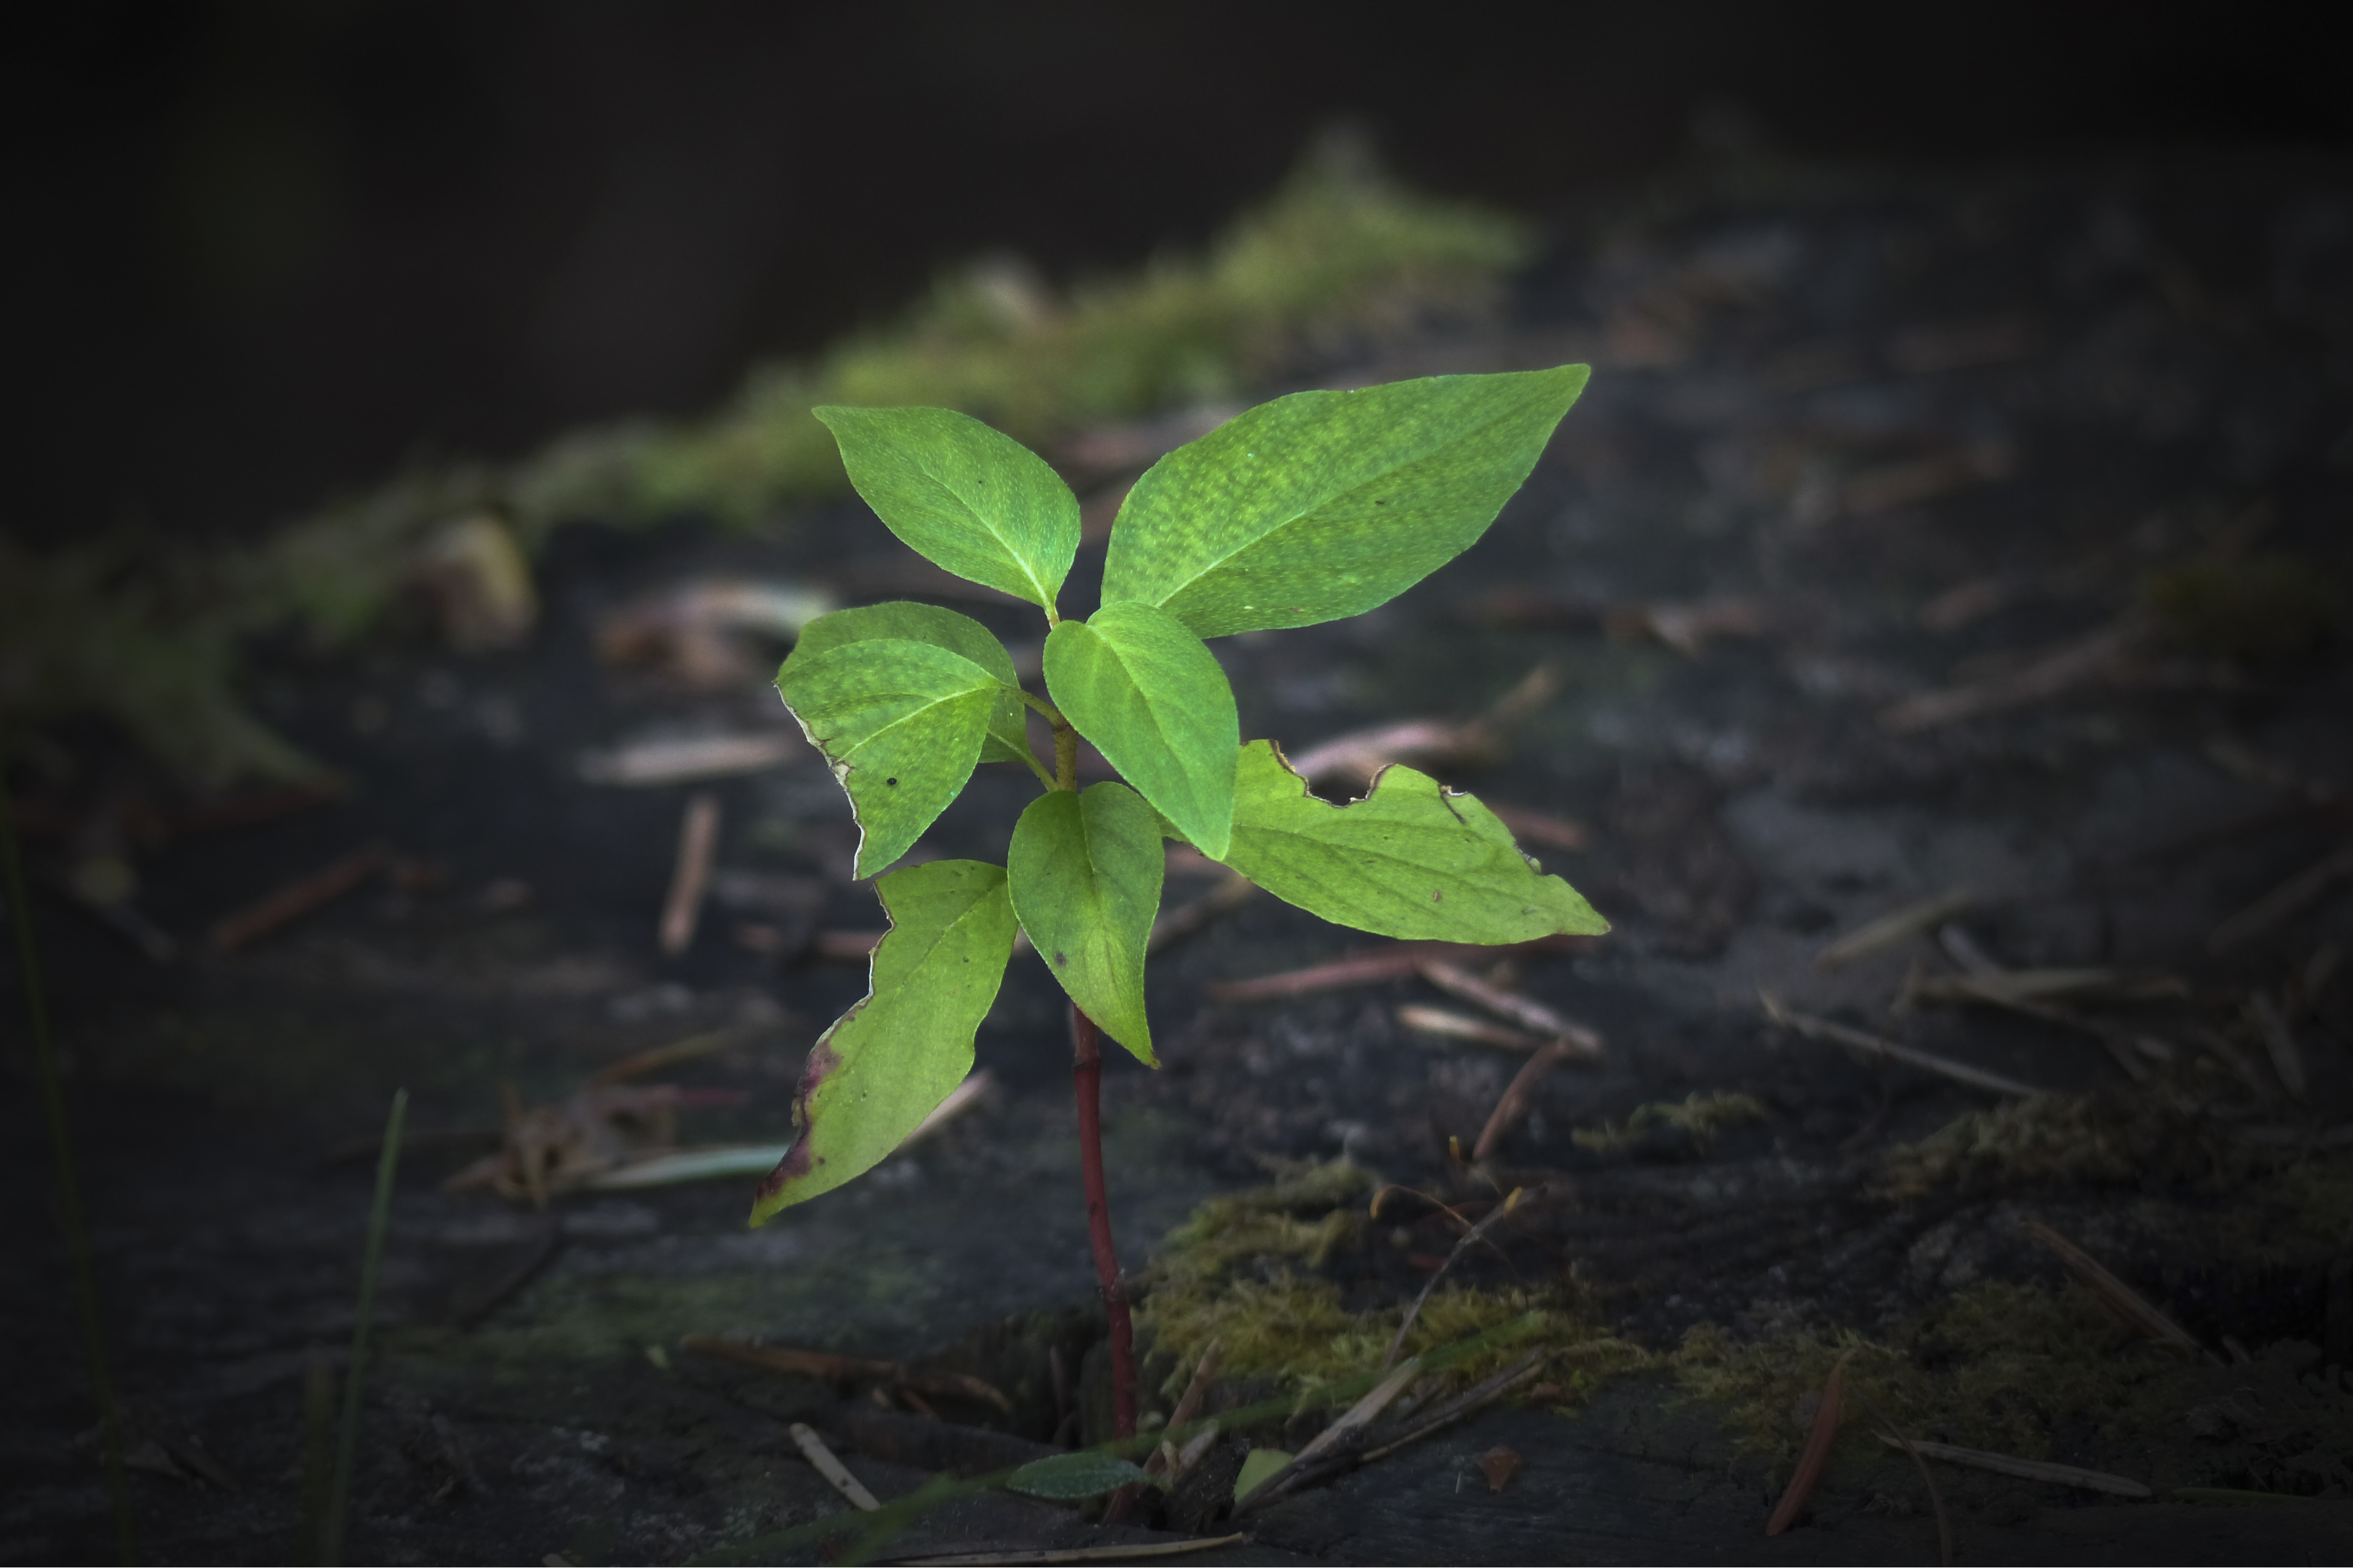
tree, nature, forest, plant, sunlight, leaf, stump, flower, dark, green, macro, autumn, soil, botany, flora, wildflower, close up, leaves, vignette, macro photography, flowering plant, plant stem, land plant